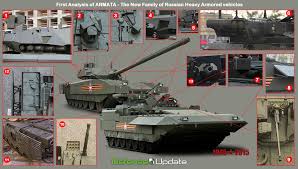
Label: BMP-T15